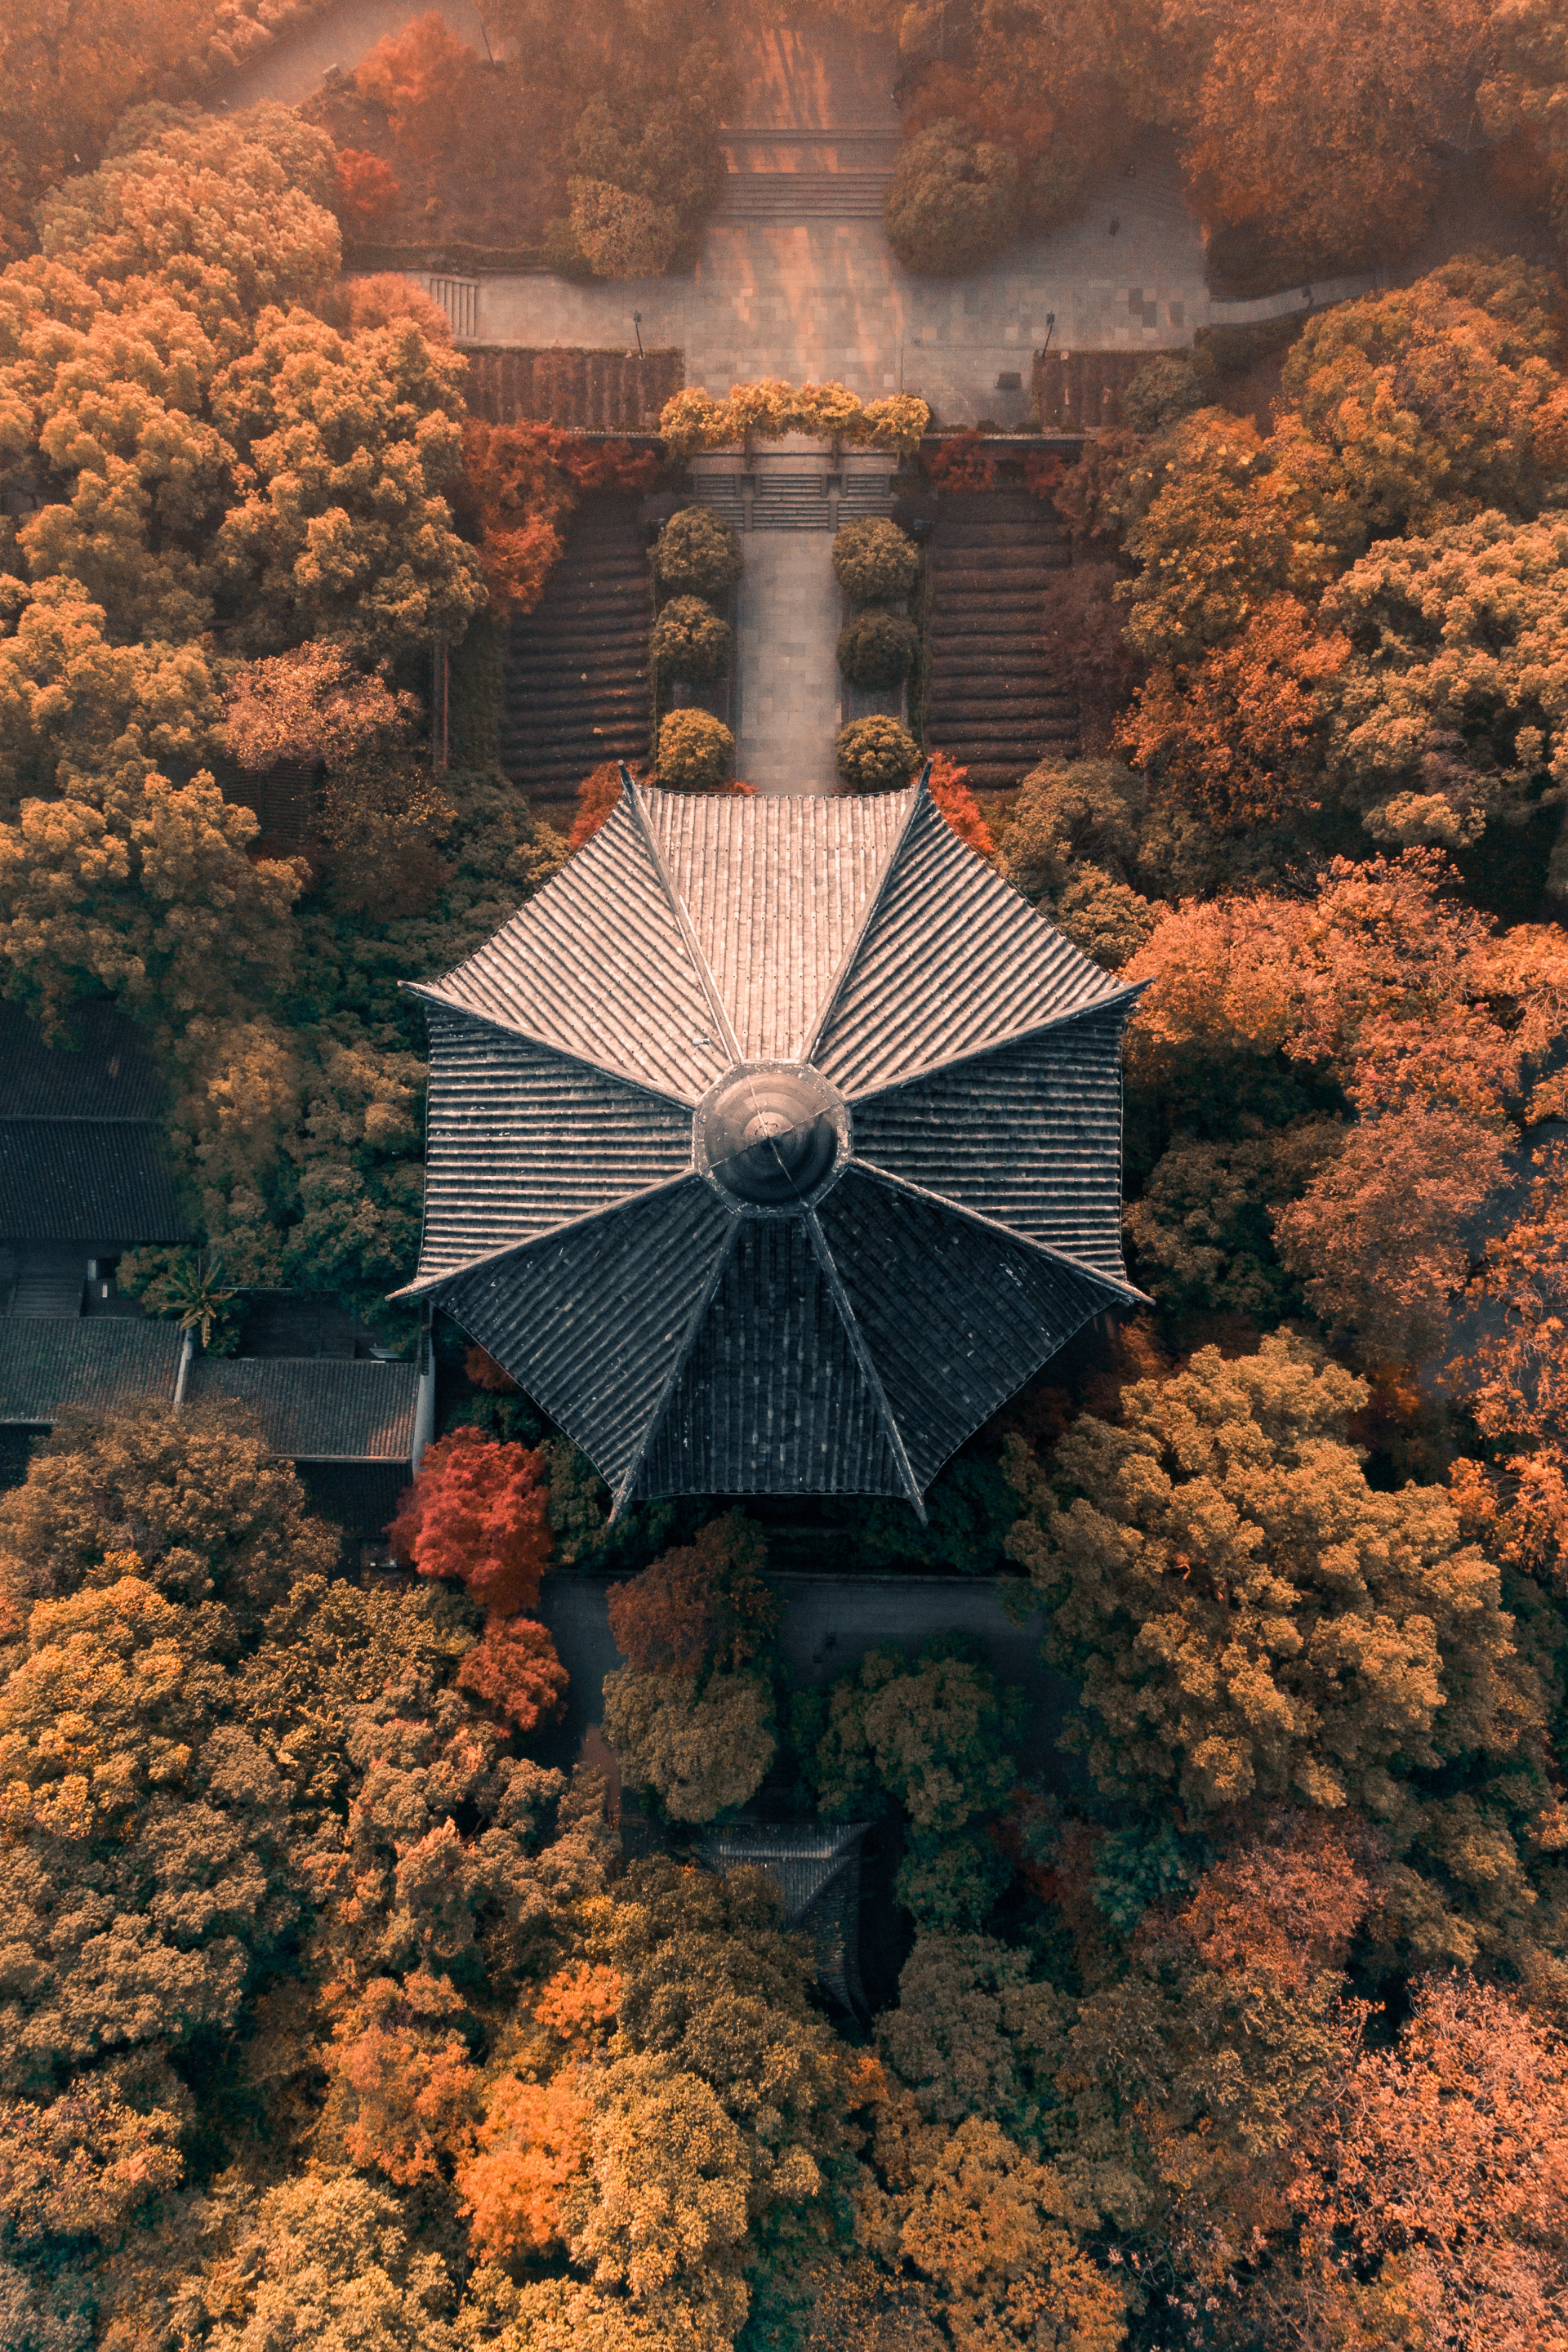
hangzhou, sky, leaf, tree, photography, stock photography, world, autumn